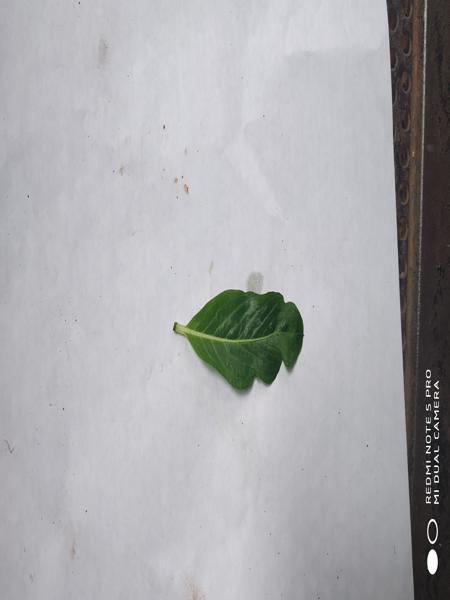
Plant: Catharanthus